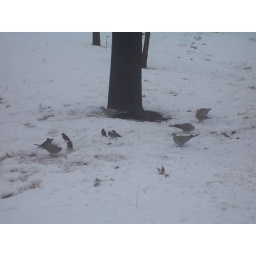
Quick picture from my kitchen window of birds feeding under the bird feeder on our pecan tree.